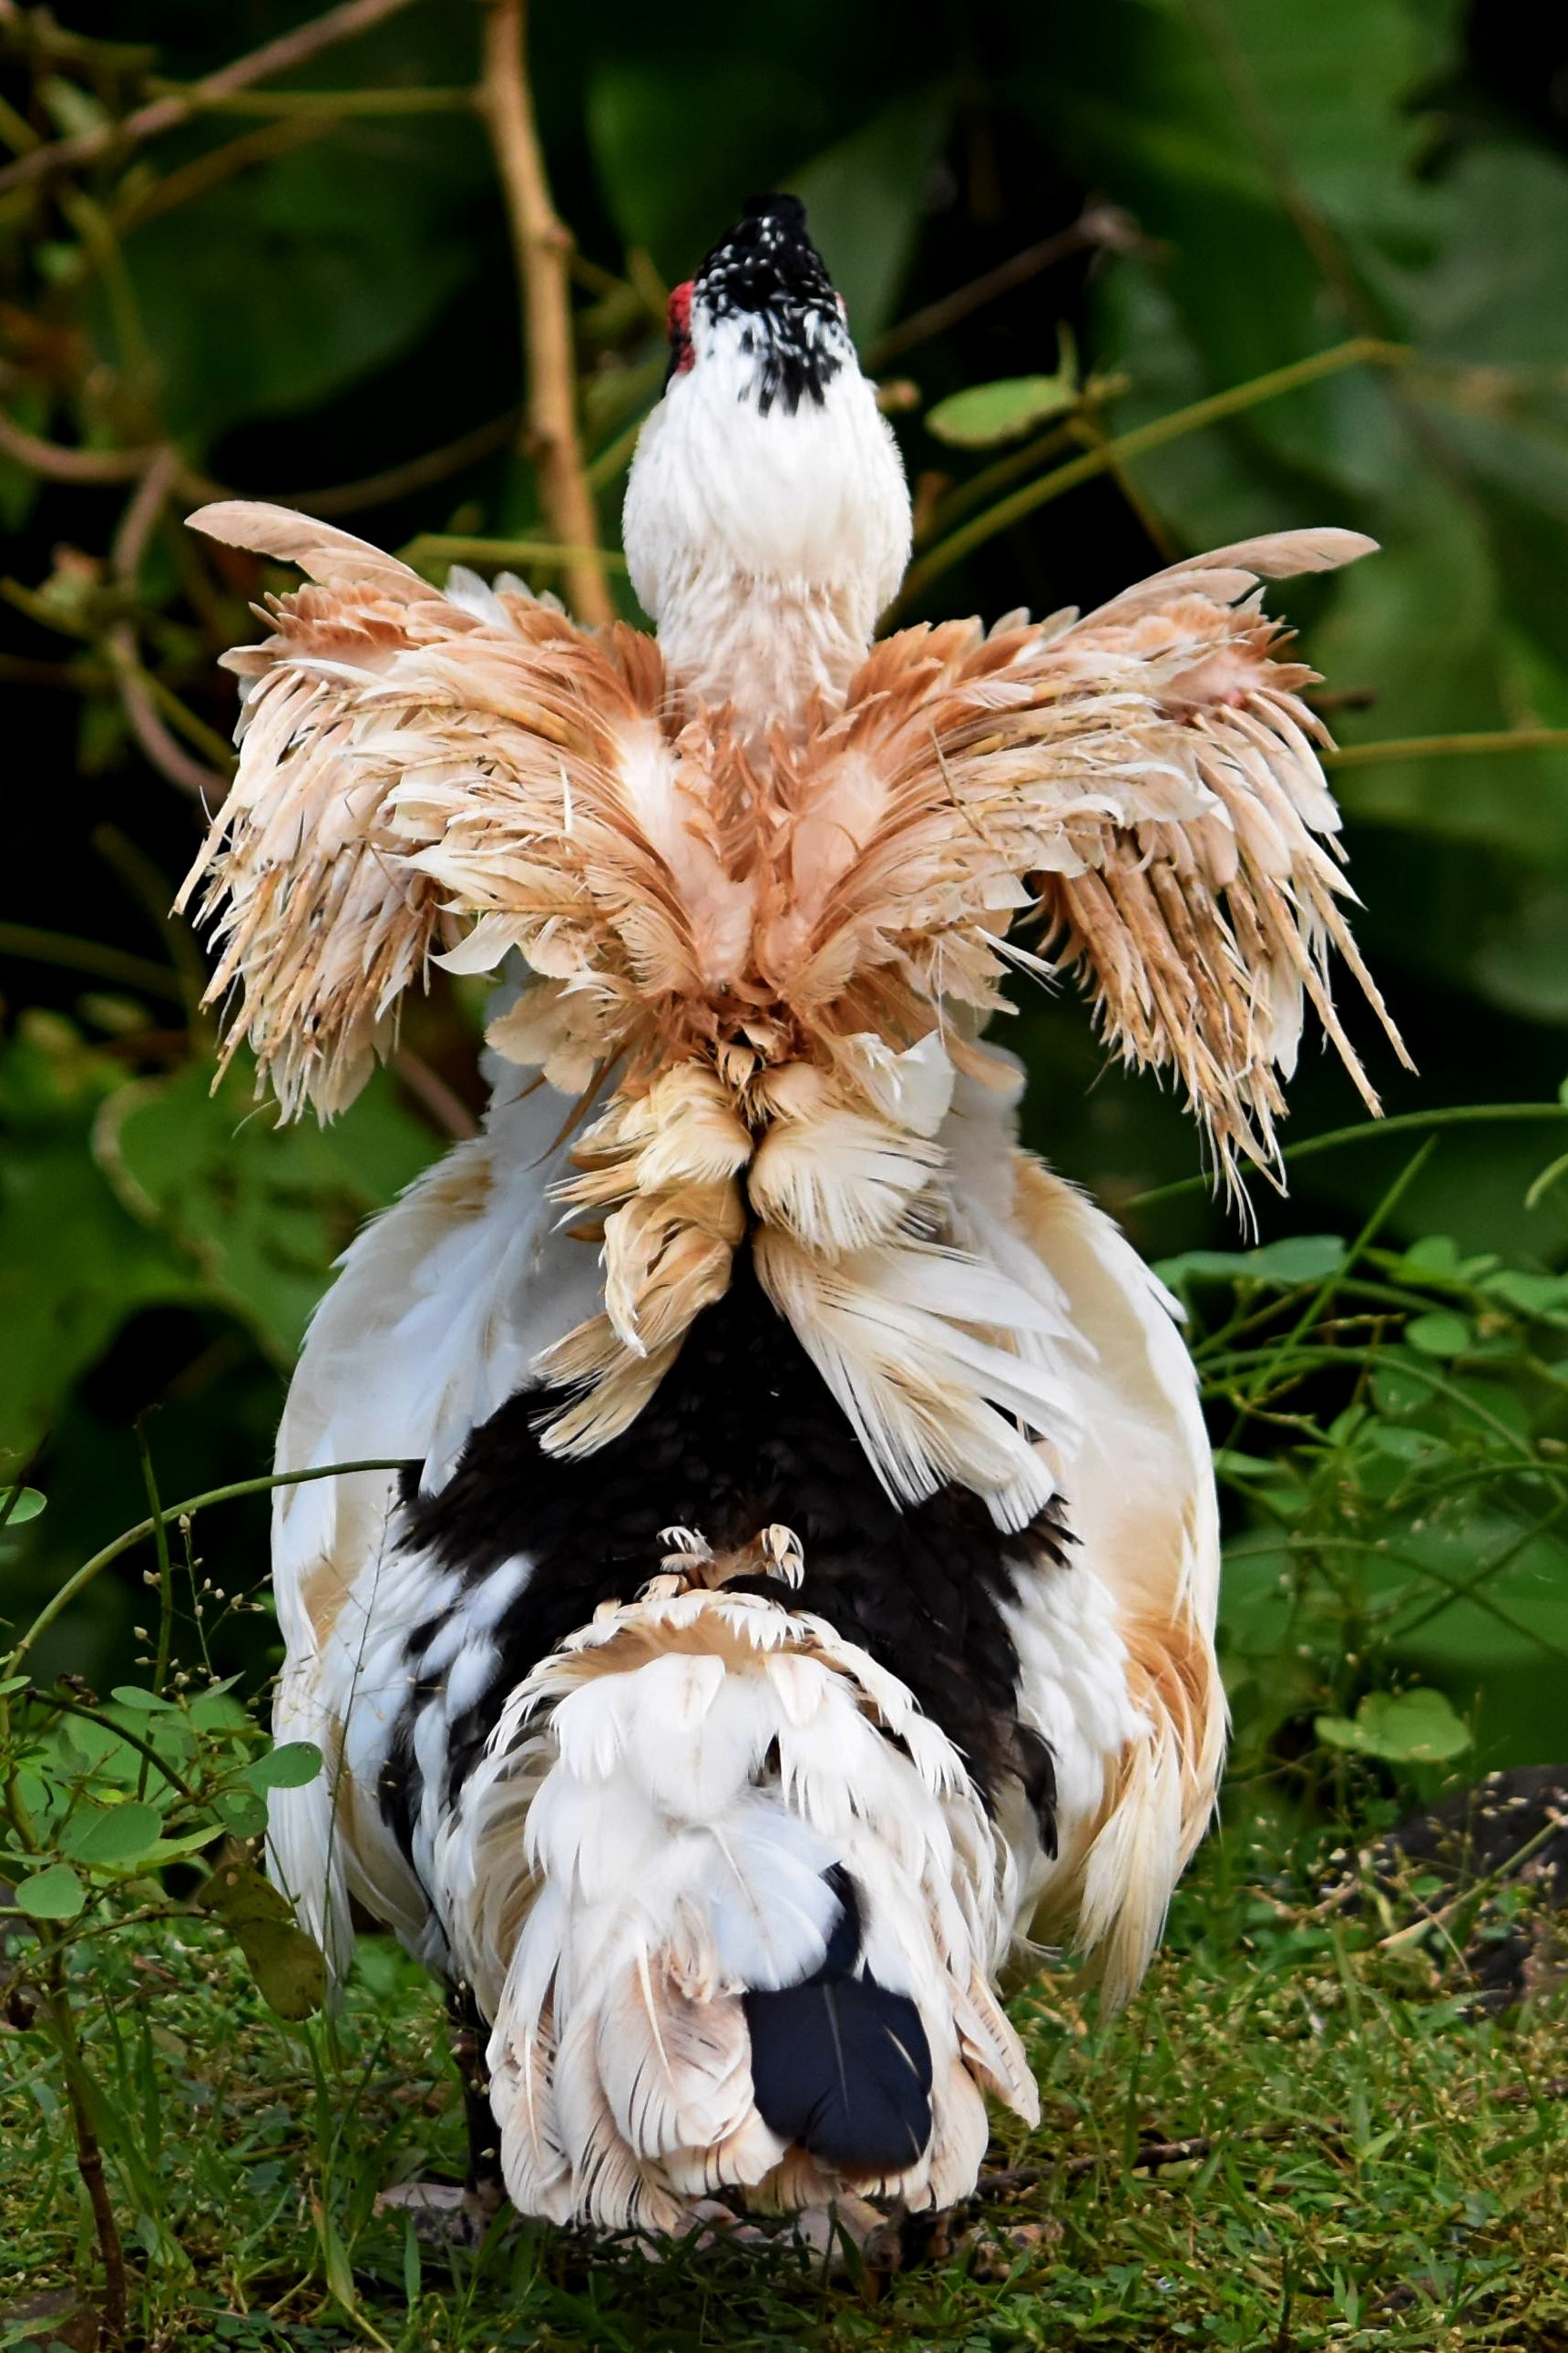
bird, wing, wildlife, beak, chicken, fauna, vertebrate, vulture